Constantin Oțet

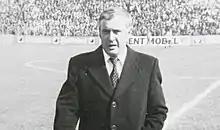
Oțet in the 1980s

Oțet was born in 1940 in Poroina, a village in Șimian commune, Mehedinți County. In 1959, Oțet began playing for Metalul Turnu Severin but several injuries forced him to end his playing career early at the age of 23. He won as manager the Juniors Romanian Championship in seasons 1968–69 and 1975–76, and as the second coach won the club's first league title in season 1973–1974. In the years 1969–1977 also worked as a teacher at the faculty of physical education and sport at the University of Craiova. As the second coach of FC Argeș Pitești won the Romanian championship in the 1978–1979 season, and in the 1980–1981 season as the second coach of Universitatea Craiova. He won the Romanian Cup in 1983 as head coach of Universitatea Craiova he also reached the UEFA Cup semi-finals in 1982. In the season 1989–1990 he promoted lower league side Constructorul Craiova to Divizia B. In 1990–1993 he worked as director of the Center for Children and Youth Universitatea Craiova. Then, with the Egyptian club won the Hosni Mubarak Cup. In the season 1995–96 again worked as director of the Center for Children and Youth Universitatea Craiova. In the first round of the season 1996–97 occupied the post of technical director for Universitatea Craiova, in the second half of the season 1996–97 he occupied the post of technical director for Al Nassr FC (won the Gulf Club Champions Cup). In the first round of the season 1996–97 once again began the post of technical director Universitatea Craiova. In the second half of the season 1997–98 with the Syrian club Al-Jaish SC (Damascus) won the championship and reached the final of the Arab Cup Winners' Cup.